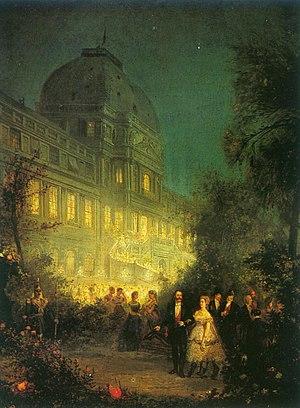
Fête de nuit aux Tuileries, le 10 juin 1867 (fête donnée à l'occasion de la visite des souverains étrangers pour l'exposition de 1867, le Tsar Alexandre II au bras de l'impératrice Eugénie et Napoléon III avec Guillaume Ier de Prusse et le sultan Abdulaziz)